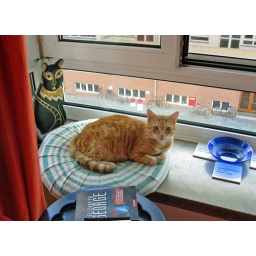
Sabine's cat, Elmo in his window perch at home in Munich